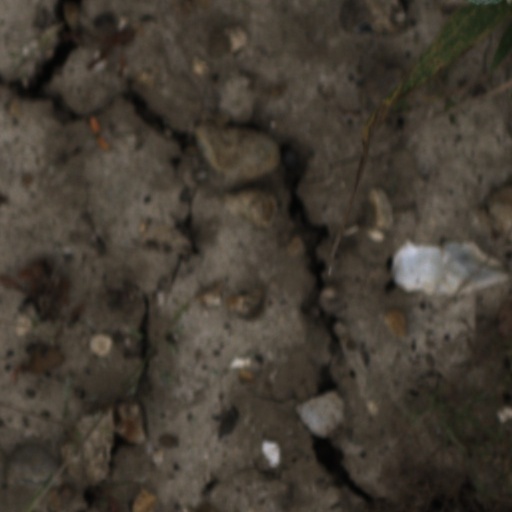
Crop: wheat